HMS Maidstone (1937)

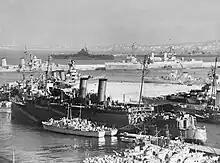
"Maidstone" in Algiers Harbour

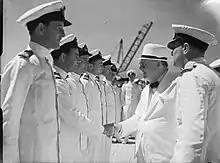
Winston Churchill meets submarine commanders in Algiers aboard "Maidstone" during the War

In September 1939 "Maidstone" was depot ship to the ten submarines of the 1st Submarine Flotilla. In March 1941 she went to Gibraltar. From November 1942, "Maidstone" was based at Algiers Harbour, the main Allied base in the Mediterranean. In November 1943 she was assigned to the Eastern Fleet. In September 1944 "Maidstone" and the 8th Submarine Flotilla were transferred from Ceylon to Fremantle in Western Australia to operate in the Pacific.